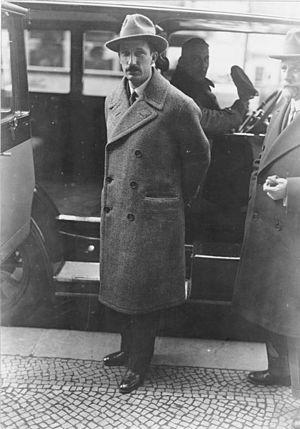
Boris III, de son nom bulgare complet Борис Клемент Роберт Мария Пий Луи Станислав Ксавие Сакскобургготски, a été roi des Bulgares du 3 octobre 1918 au 28 août 1943.